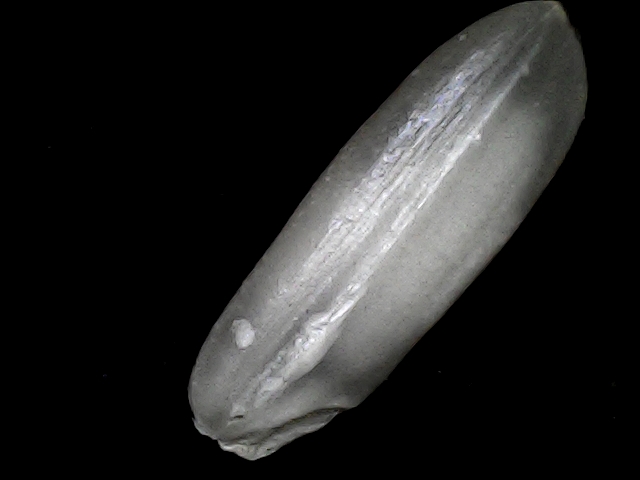
Rice variety: BRRI74